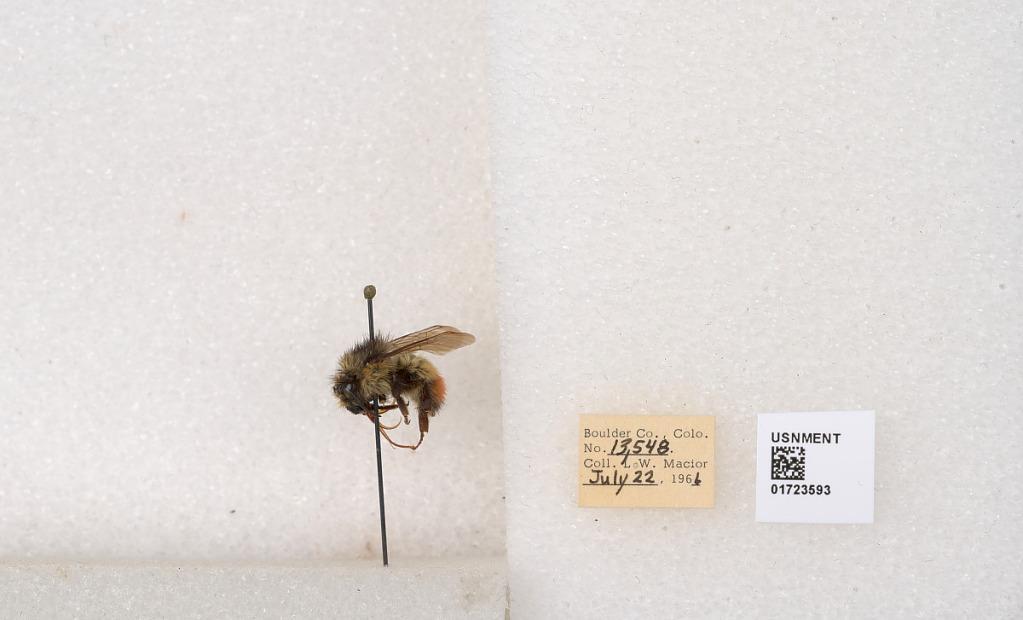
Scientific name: Bombus flavifrons Cresson
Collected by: L. Macior
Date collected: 1966-7-22
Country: United States
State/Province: Colorado
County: Boulder
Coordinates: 40.0925, -105.358